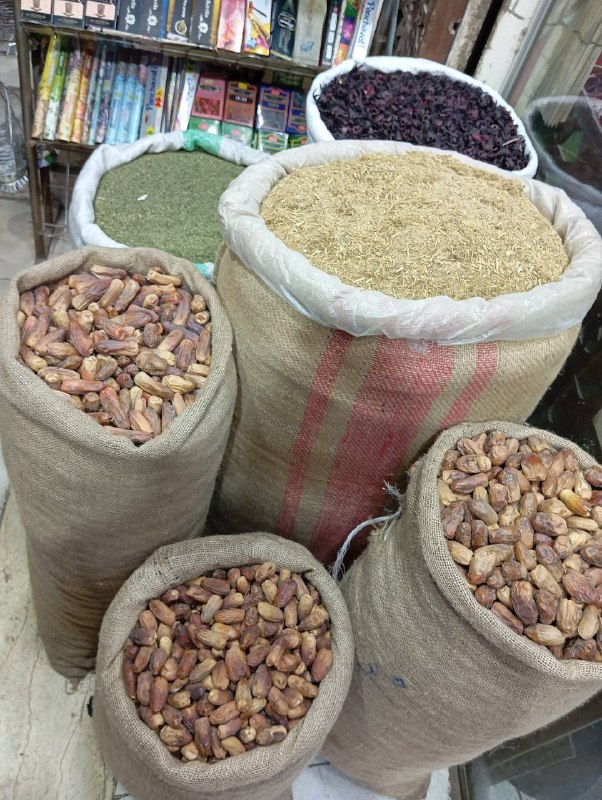
الوصف بالفصحى: أكياسٌ من الخيش تحتوي على بلحٍ وكركديهَ وبهاراتٍ داخل محلِّ عطارة
الوصف بالعامية السودانية: شوالات خيش فيها بلح وكركدي وبهارات في عطارة
التصنيف: Marketplaces